Mr. Horn

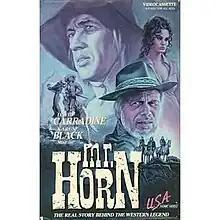
Film poster

Mr. Horn is a 1979 American Western miniseries based on Tom Horn's writings, starring David Carradine. It was directed by Jack Starrett from a screenplay by William Goldman. This version came out just prior to the 1980 feature film "Tom Horn", which starred Steve McQueen.